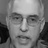
Emotion: neutral